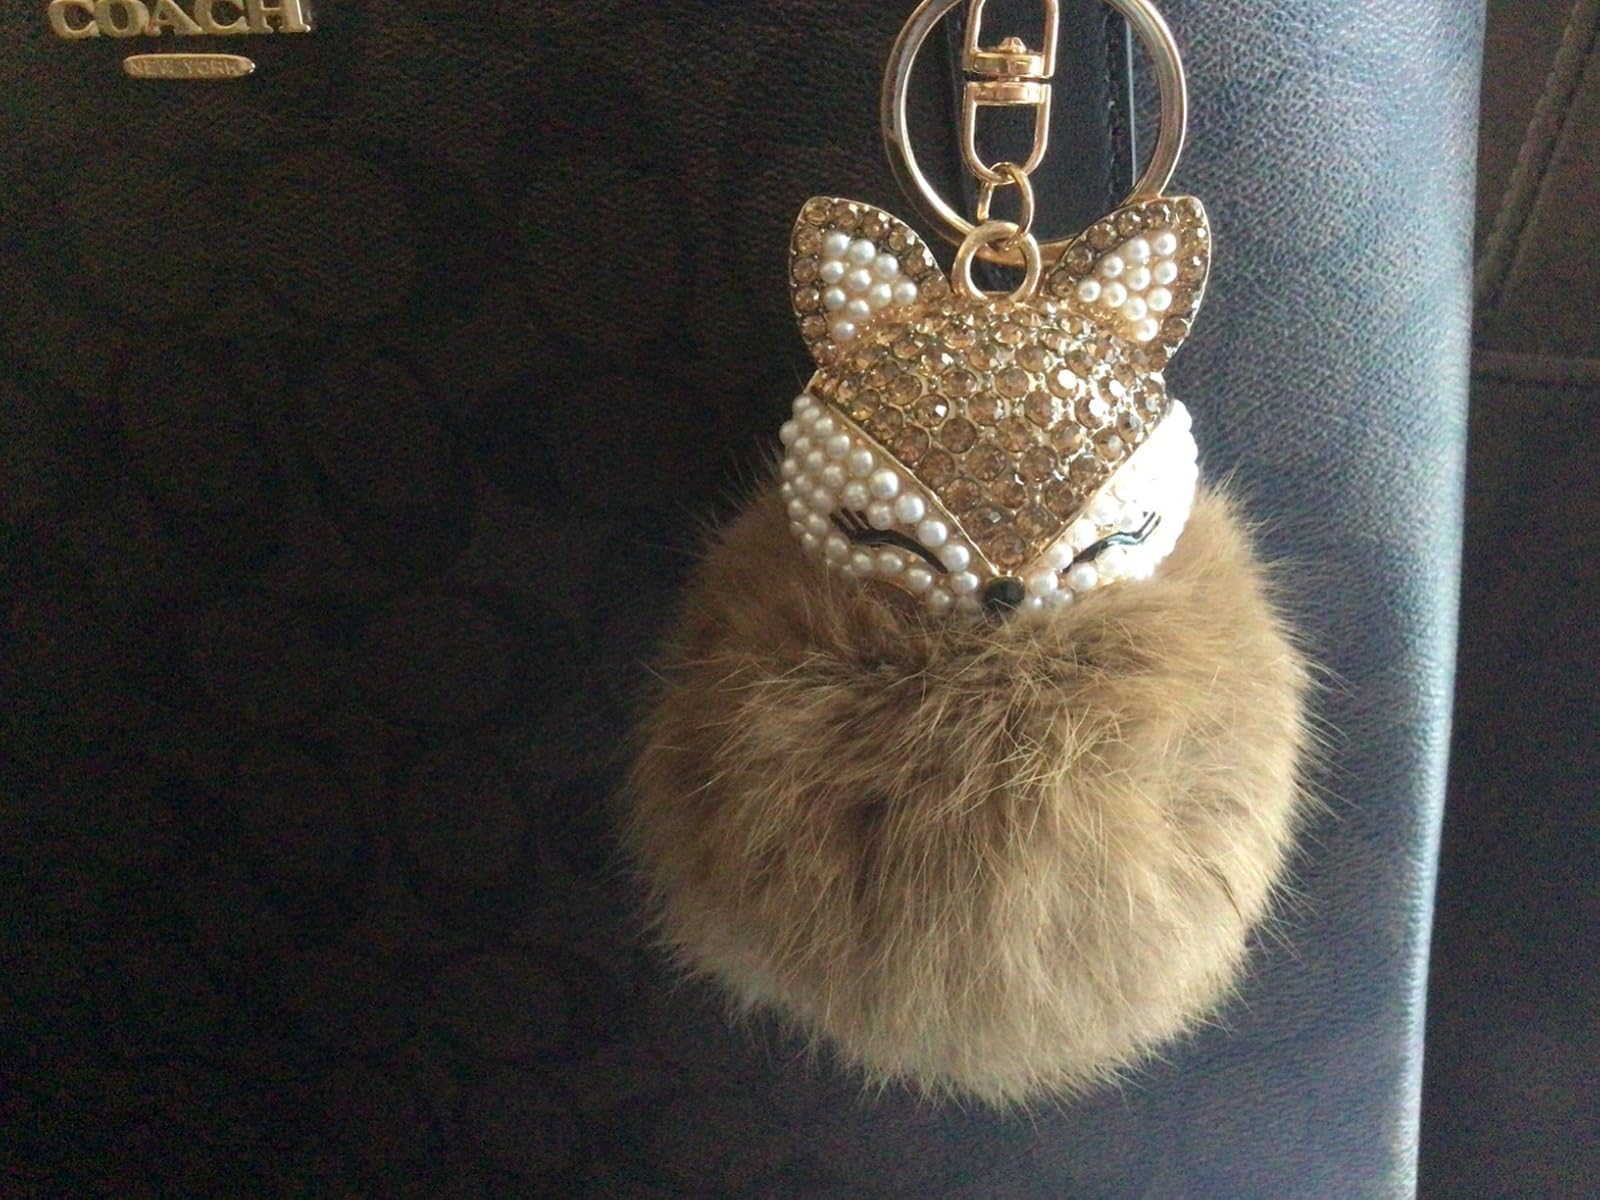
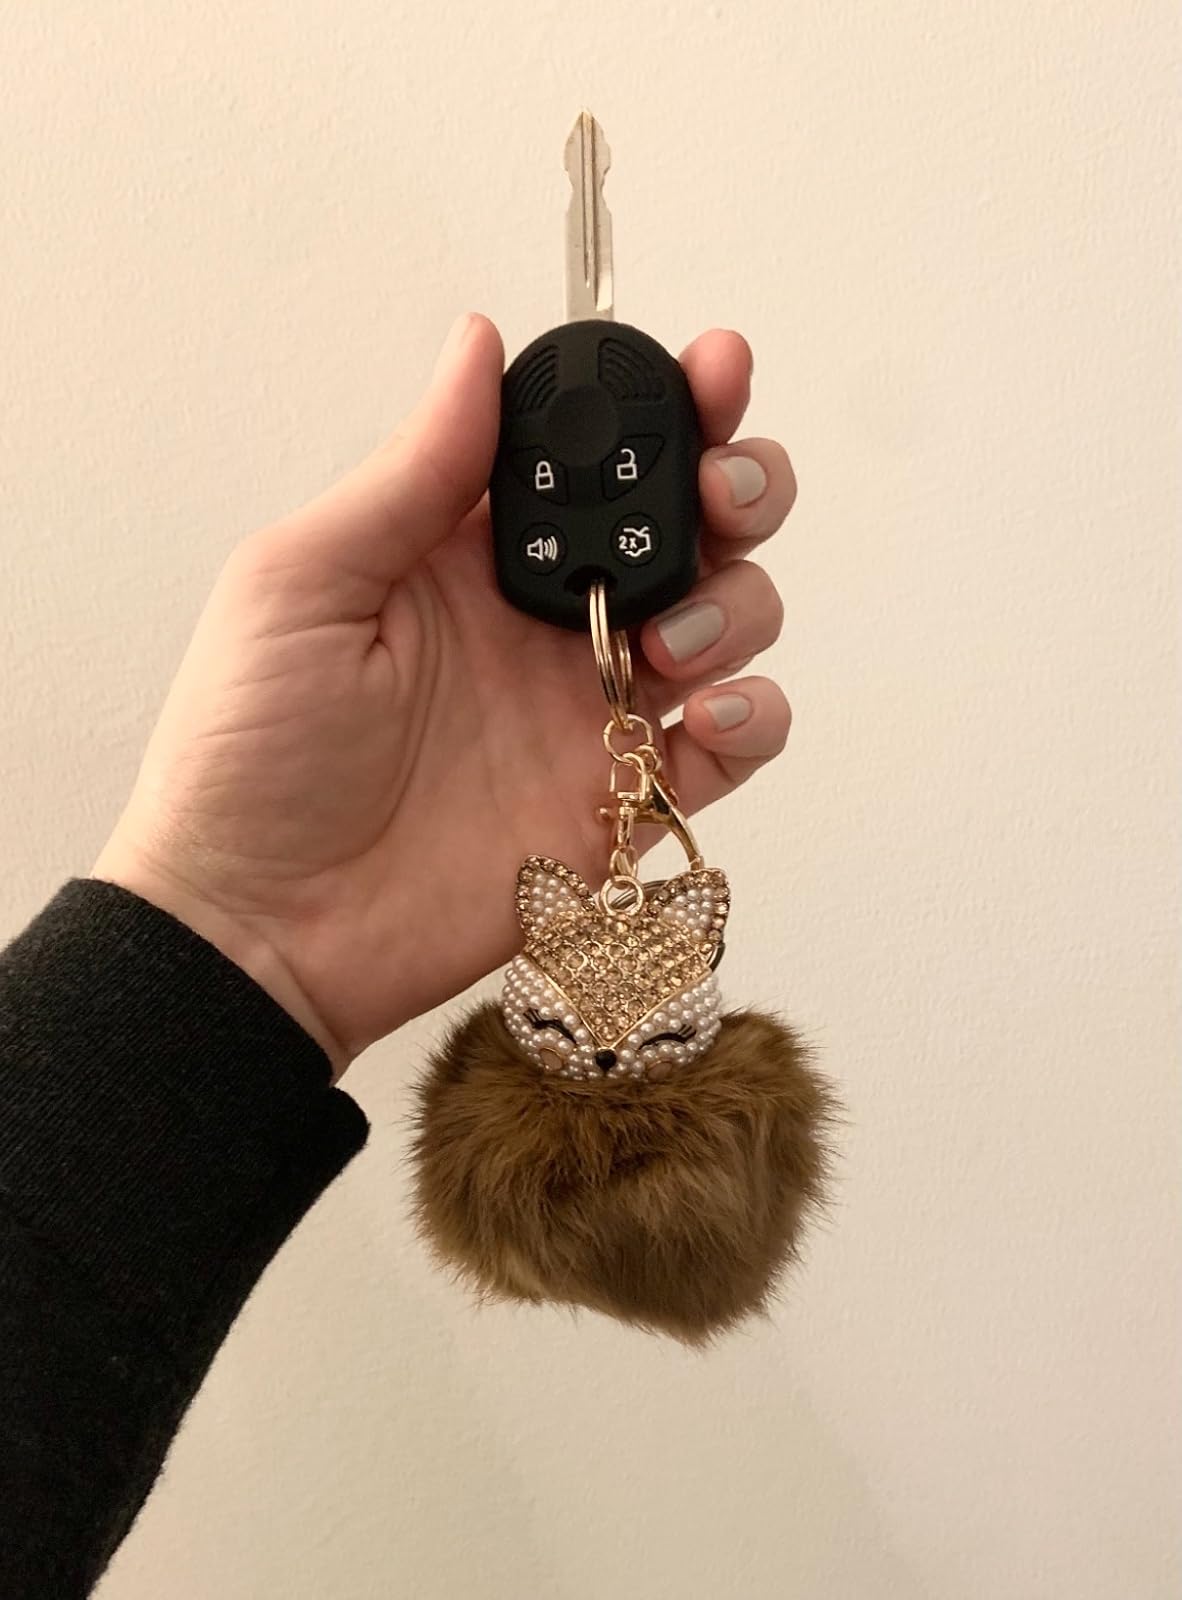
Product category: accessories_keychain
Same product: yes